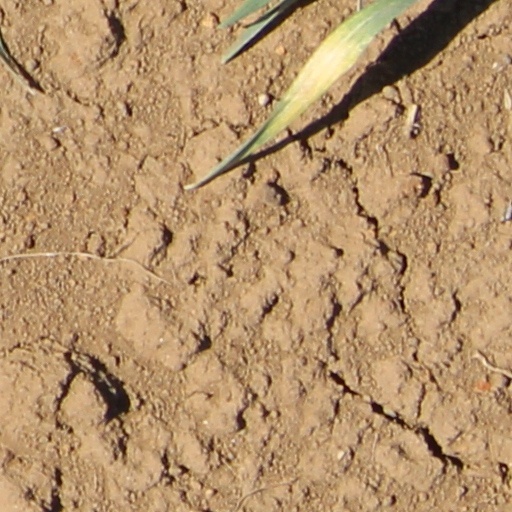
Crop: wheat